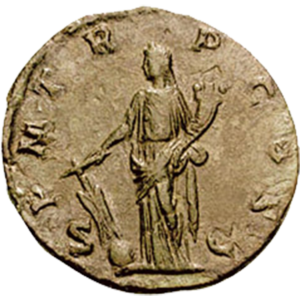
Dans l'Antiquité, plus précisément à l'époque romaine impériale, Fortuna Redux désignait une épiclèse de la déesse Fortuna « qui veille au bon retour de ceux qui sont partis dans un voyage périlleux ». Ses attributs sont les mêmes que Fortuna : la cornucopia, ou corne d'abondance, un gouvernail ou une rame pour guider les voyageurs sur les mers et un globe. Le culte de Fortuna Redux apparaît dans la religion romaine en 19 av. J.-C., à l'occasion de la création d'une nouvelle fête et d'un jour férié le 12 octobre, afin de célébrer le retour d'Auguste de son voyage en Orient. À partir de cette date, la déesse reçoit des sacrifices annuels présidés par les pontifes et les vestales sur un autel qui lui est dédié, l'Ara Fortunae Reducis. Cette fête, baptisée augustalia, était un des principaux vecteurs de la naissance du culte impérial.